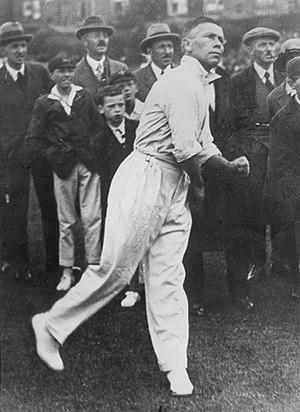
Arthur Alfred Mailey est un joueur de cricket international australien, caricaturiste et journaliste né le 3 janvier 1886 à Zetland en Nouvelle-Galles du Sud et mort le 31 décembre 1967 à Kirrawee. Ce leg spinner de l'équipe de Nouvelle-Galles du Sud dispute 21 matchs de Test cricket avec l'équipe d'Australie entre 1920 et 1926.